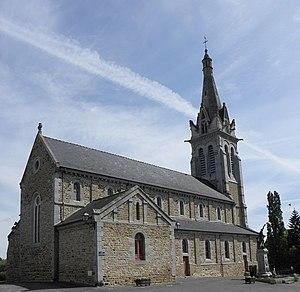
Église Saint-Jean-Baptiste à Saint-Jean-sur-Couesnon (35).
Saint-Jean-sur-Couesnon est une ancienne commune française située dans le département d'Ille-et-Vilaine en région Bretagne, peuplée de 1 180 habitants. Le 1ᵉʳ janvier 2019, elle a fusionné avec Saint-Georges-de-Chesné, Saint-Marc-sur-Couesnon et Vendel pour former la commune de Rives-du-Couesnon.
Rives-du-Couesnon est, depuis le 1ᵉʳ janvier 2019, une commune nouvelle située dans le département d'Ille-et-Vilaine en région Bretagne. Elle est issue de la fusion des communes de Saint-Georges-de-Chesné, Saint-Jean-sur-Couesnon, Saint-Marc-sur-Couesnon et Vendel.